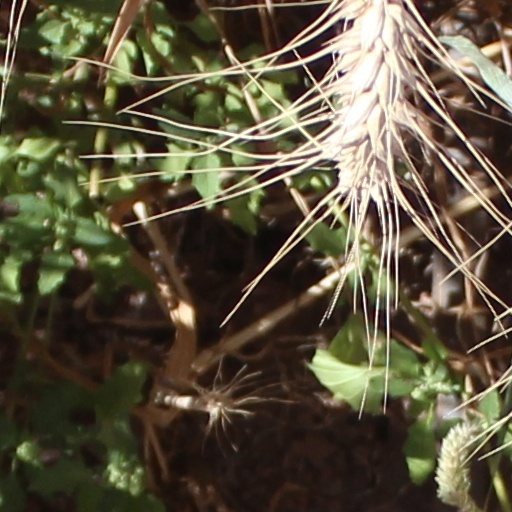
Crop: wheat